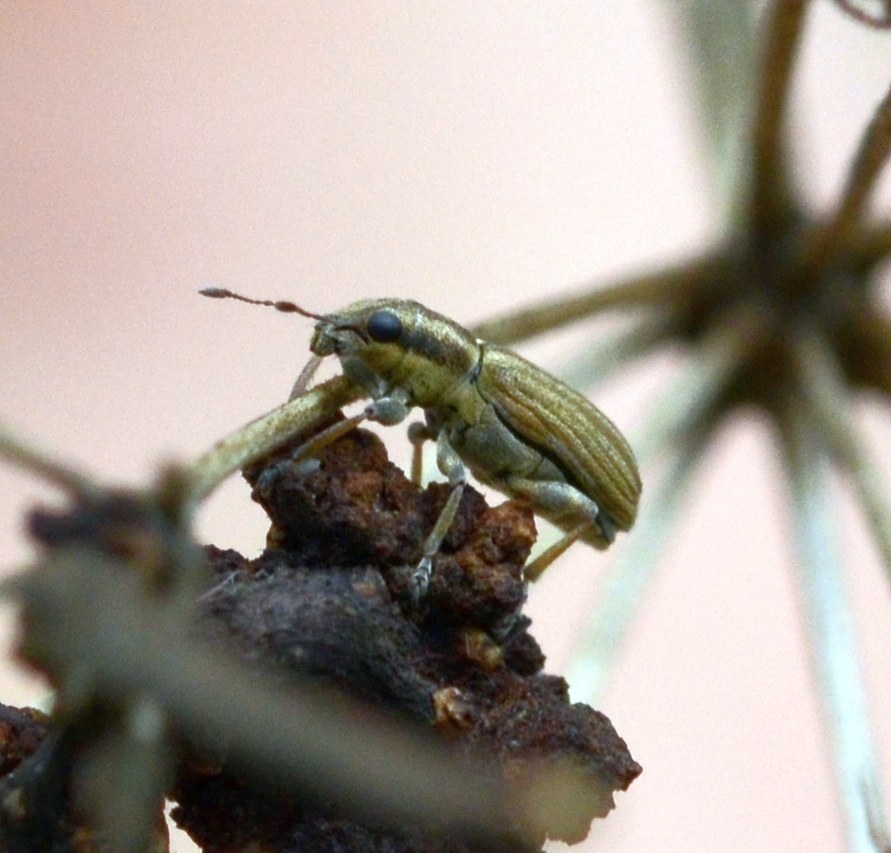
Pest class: pea_leaf_weevil